Four Ways Out

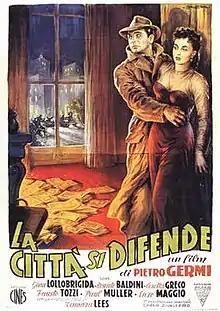
Italian film poster

Four Ways Out is a 1951 Italian crime film directed by Pietro Germi and starring Gina Lollobrigida, Renato Baldini and Cosetta Greco. The film won the award for Best Italian Film at the 1951 Venice Film Festival.